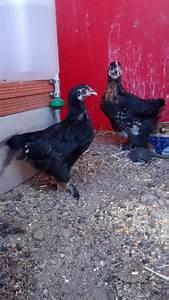
chicken